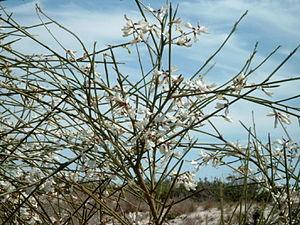
Le lac de Sidi Boughaba est un site protégé remarquable pour la préservation de la biodiversité. Il relève de la Convention de Ramsar.
Retama monosperma Boiss. ou Rtem est un arbuste pouvant former d'épais buissons sur les dunes de sable côtières du Maroc. Il est probablement originaire du sud de l'Espagne ou de l'Afrique du Nord. Hors de son aire méditerranéenne, c'est une espèce envahissante qui est interdite dans certains pays.